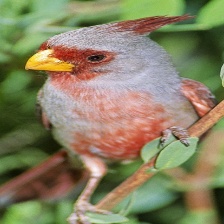
Species: PYRRHULOXIA
Scientific name: CARDINALIS SINUATUS